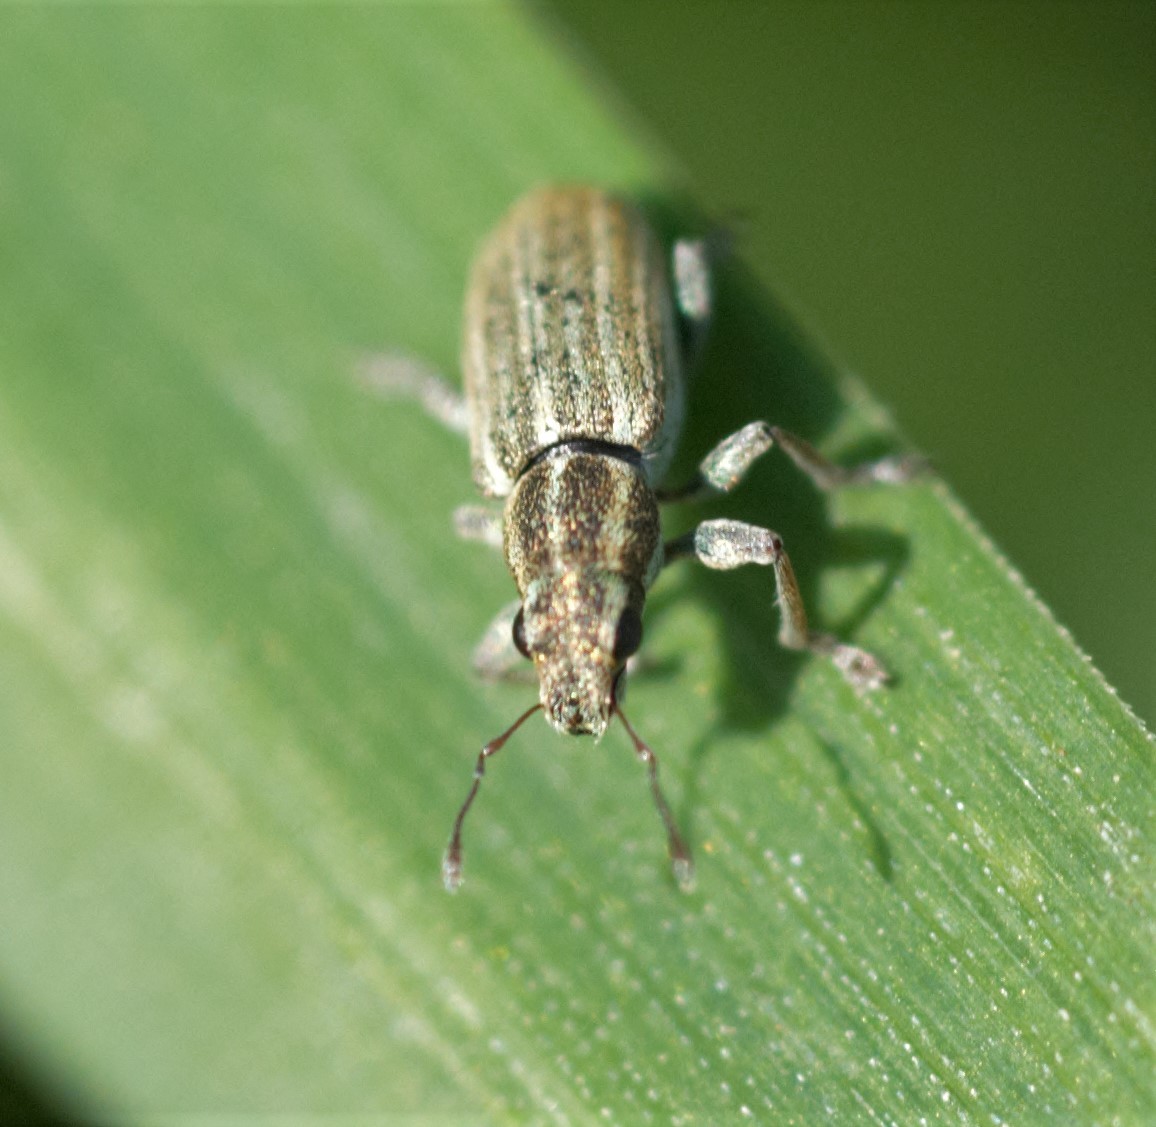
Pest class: pea_leaf_weevil